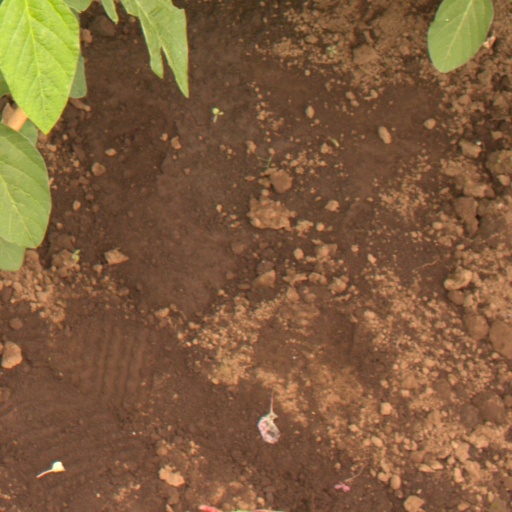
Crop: soybean